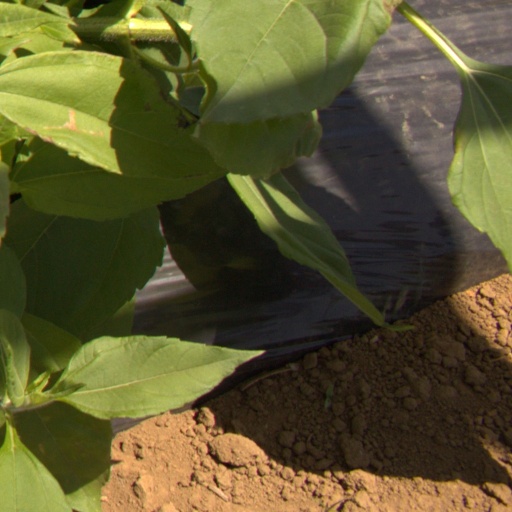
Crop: Jerusalem artichoke